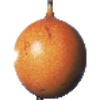
Label: granadilla